Coal torpedo

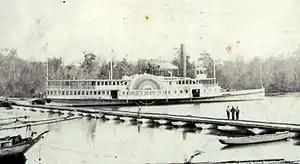
The sidewheeler "Greyhound."

Courtenay was authorized to form a company of men to infiltrate enemy lines and place coal torpedoes in the coal piles used to fuel Union steam ships. It was especially intended to be used against ships of the Union blockade, although Courtenay was authorized to act against any Union military or commercial shipping in Confederate waters.